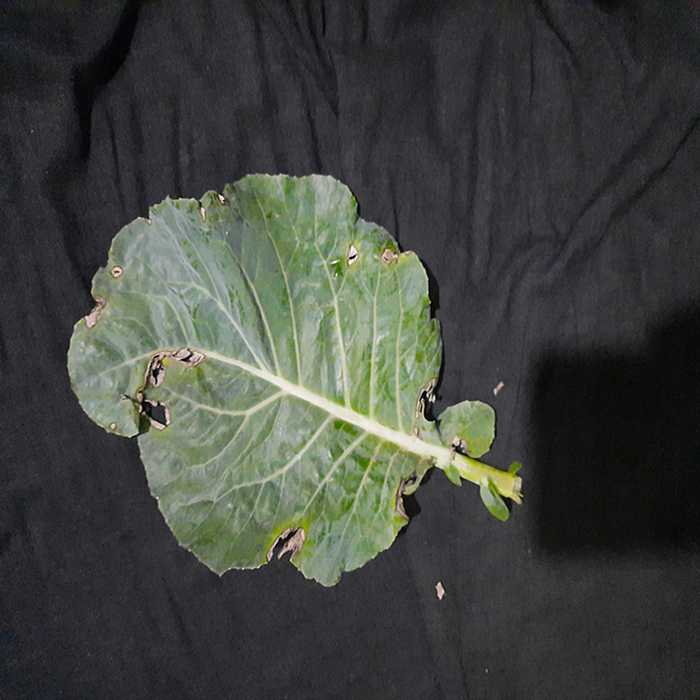
Plant: Cauliflower
Label: Downy mildew